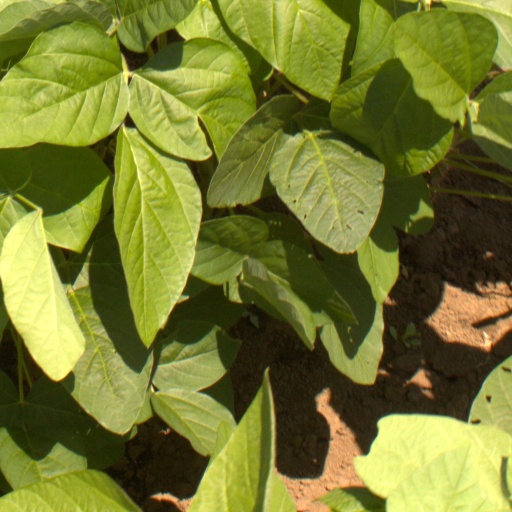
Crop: soybean